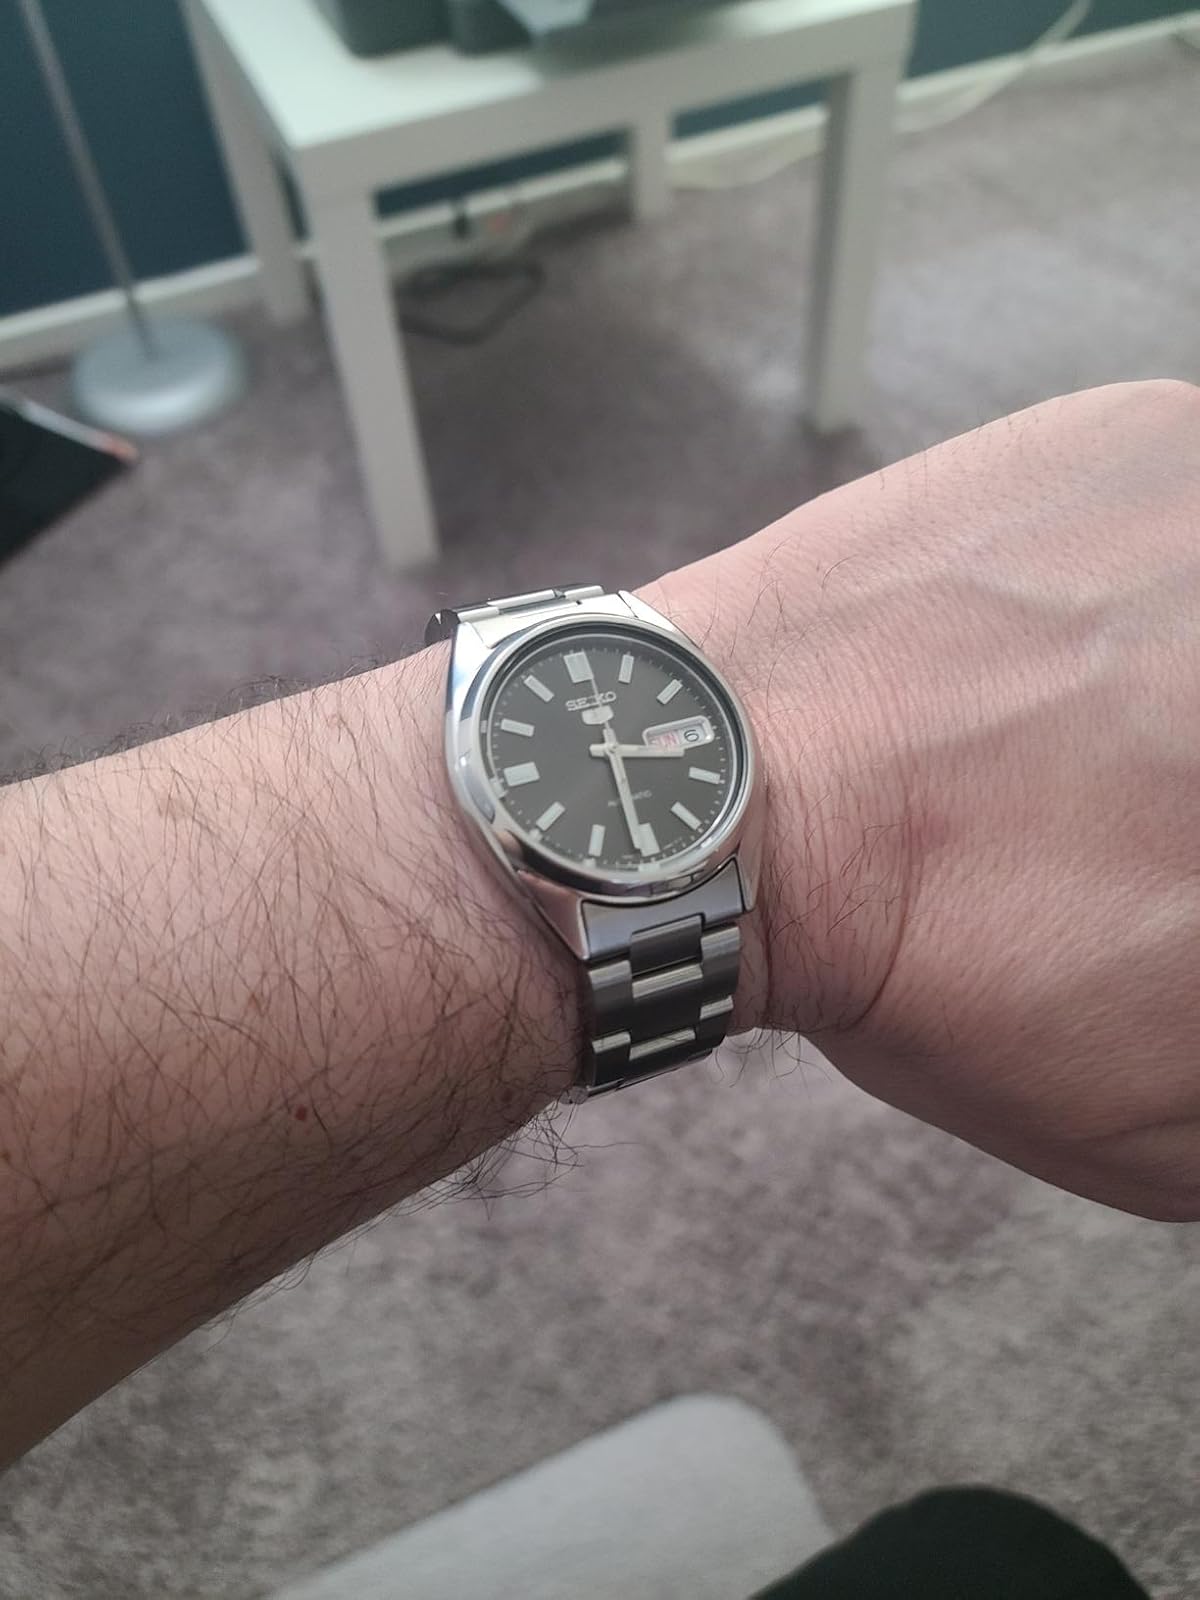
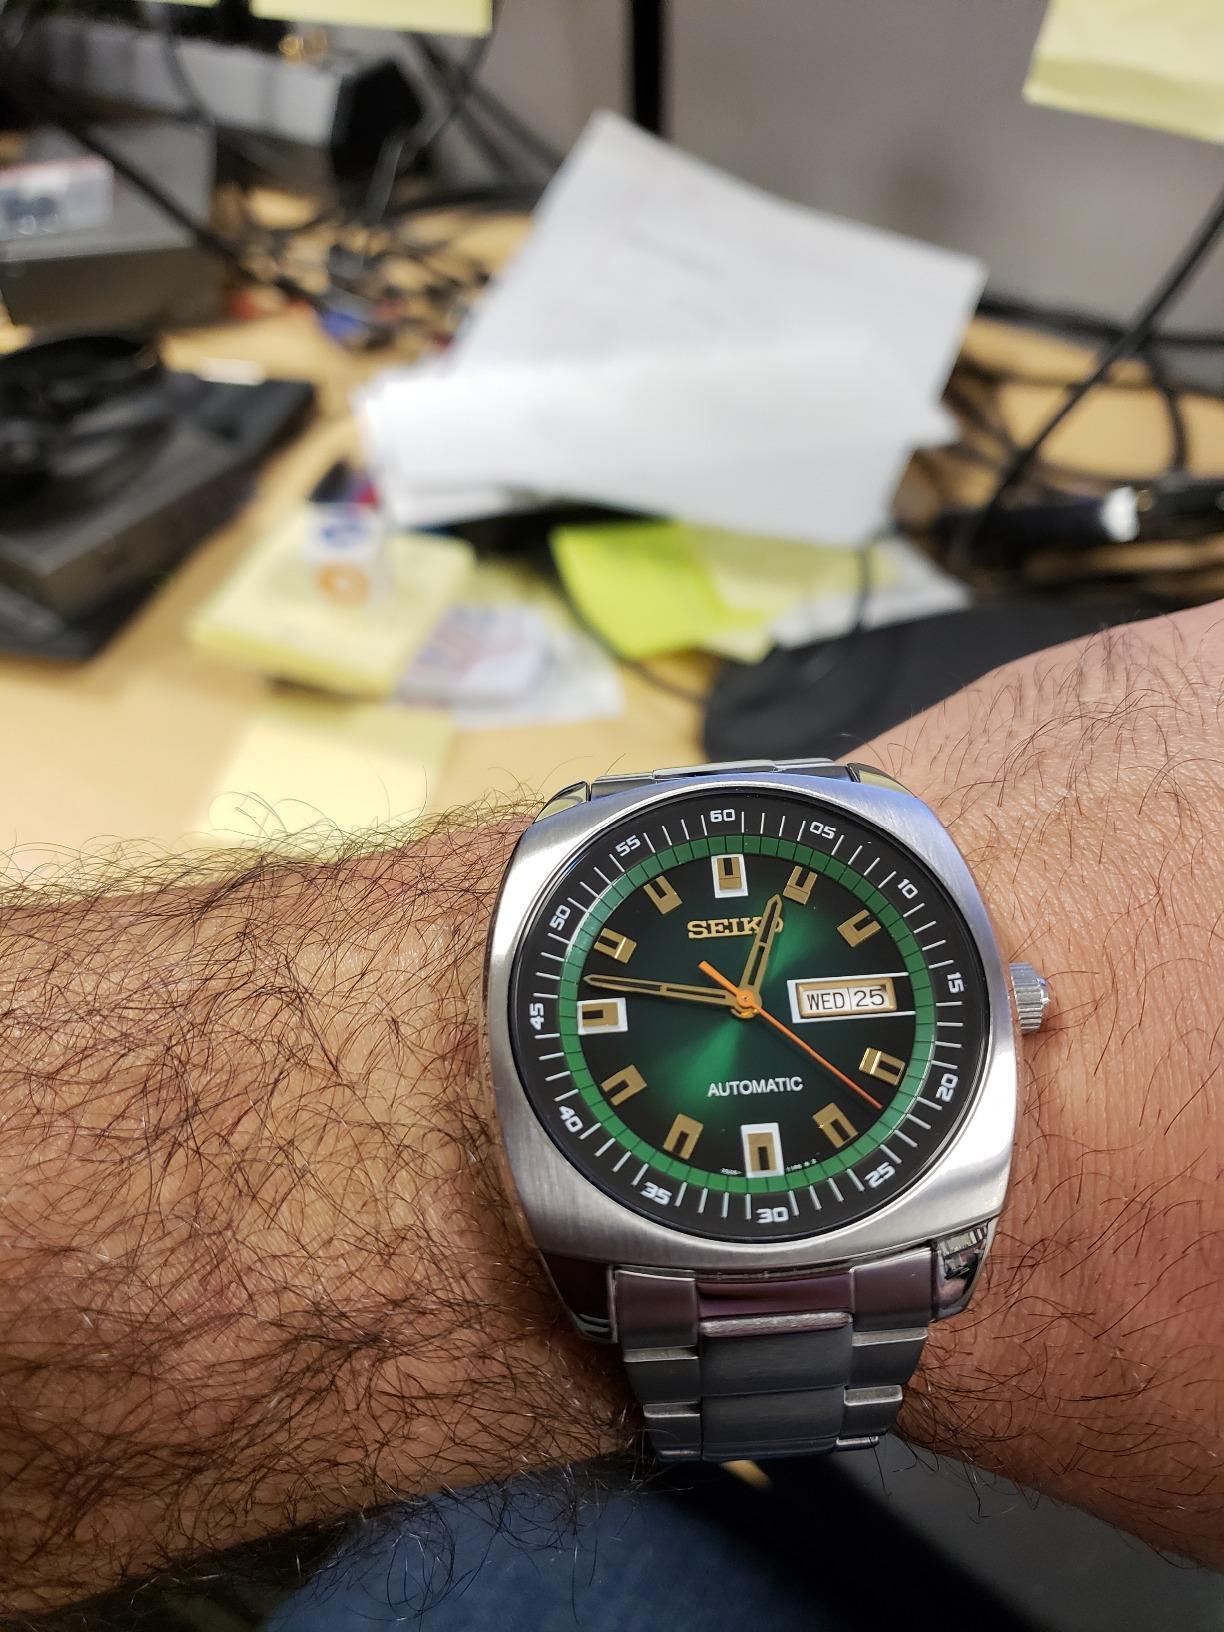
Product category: accessories_watch
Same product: no